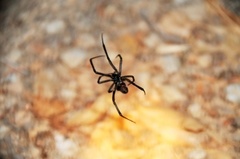
Species: Lactrodectus_hesperus